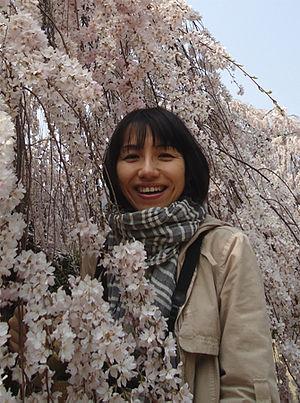
Une proposition de fusion est en cours entre 1945 et Keiko Ichiguchi.